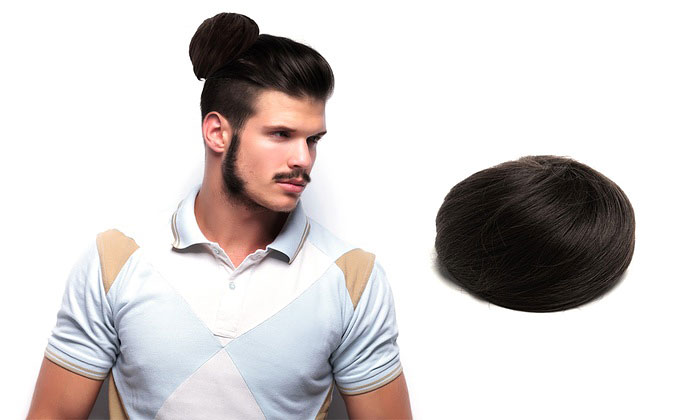
Gender: men